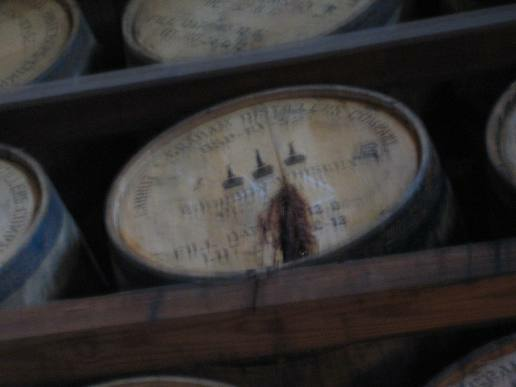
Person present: No